Parque de María Luisa

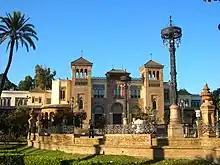
The Mudejar Pavilion, now the Museum of Arts and Traditions of Sevilla

The Plaza de España was a principal building built on the park's edge to showcase Spain's industry and technology exhibits in 1929, being built over a period of 19 years. It happened to be that the US stock market crashed when the complex was being completed. The complex is a huge half-circle with buildings continually running around the edge accessible over the moat by numerous beautiful bridges. In the centre is a large fountain. By the walls of the plaza are many tiled alcoves, each representing a different province of Spain. Today, the plaza buildings are mainly used for government offices.